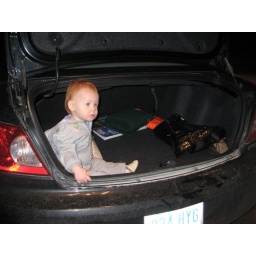
Sitting in the trunk of the car (don't worry, I didn't come home from Chicago in the trunk)